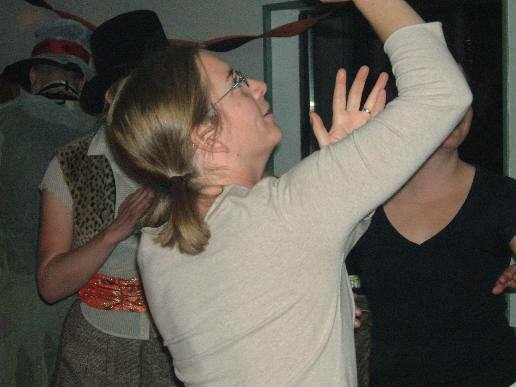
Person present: Yes